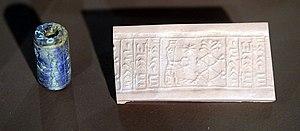
Sceau-cylindre avec la représentation du mythe d'Etana. Dynastie archaïque ( 2800 av. J.-C. - 2450 av. J.-C). Cette pièce est l'une des 450 antiquité de la collection Gustave Hagemans (1835 - 1908, égyptologue dilettante). Elle fait partie de celles ramenée par le collectionneur lors d'un voyage au Levant.
Le Mythe d'Etana est une légende sumérienne ayant pour personnage principal Etana, le roi de Kish, qui tente désespérément d'obtenir un fils pour lui succéder. Le texte est incomplet, et la fin est manquante.